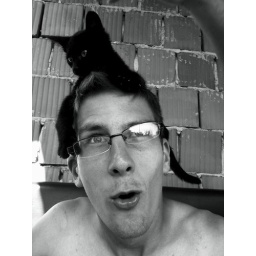
Friends in black and white